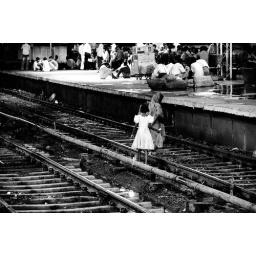
When I waiting train at platform . The girl was just like a alice in India.